DJ Durel

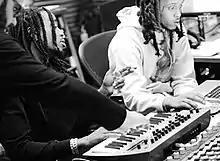
Durel (right) in the studio with Quavo

Daryl McPherson, known as DJ Durel, is an American record producer, recording engineer, and DJ from Cleveland, Ohio. He was the official DJ of American hip-hop group Migos.